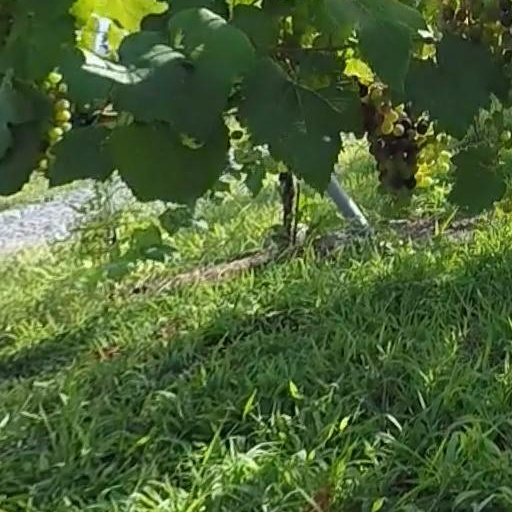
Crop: grape